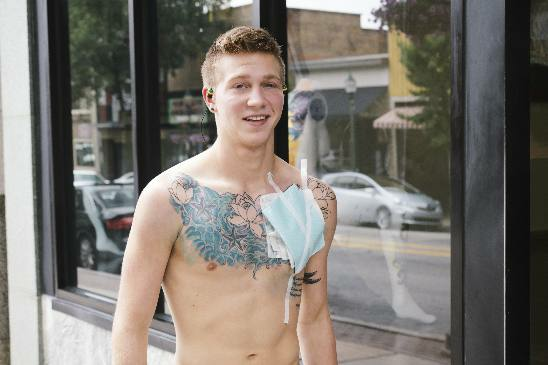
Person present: Yes